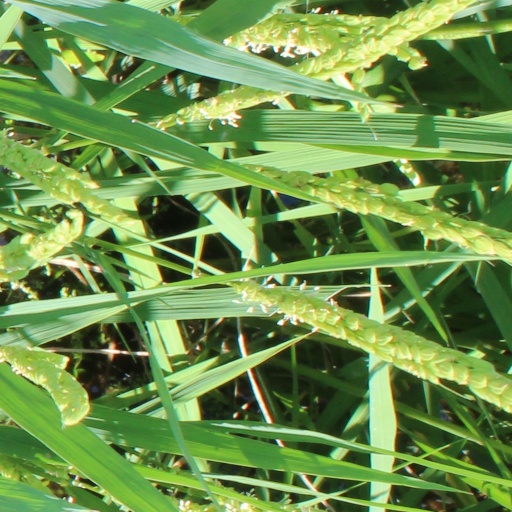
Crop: rice